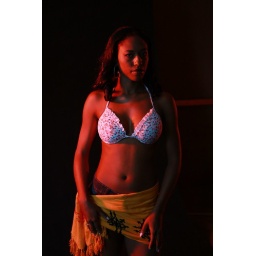
Model Priscila wearing a bikini top and a yellow pareo over jeans shorts. She is illuminated by a red warm light.